Helldriver

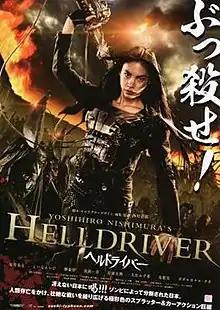

is a 2010 Japanese splatter film directed by Yoshihiro Nishimura. It stars Yumiko Hara and Eihi Shiina, and was written by Nishimura and Daichi Nagisa.